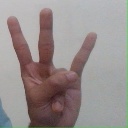
अक्षर: क्ष